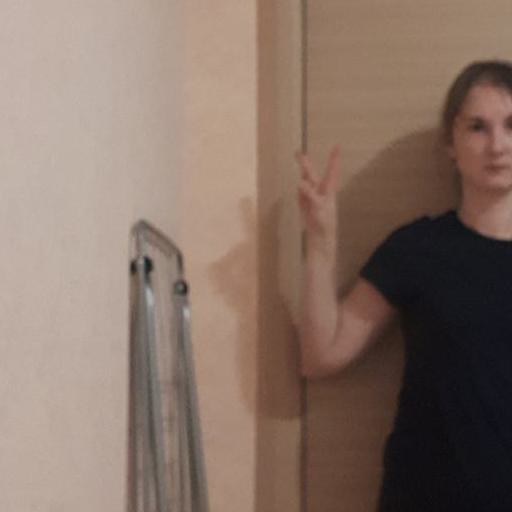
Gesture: peace